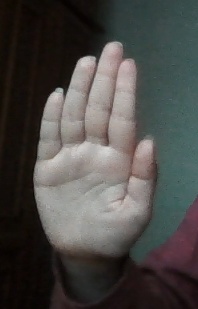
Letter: seen